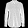
Label: Shirt